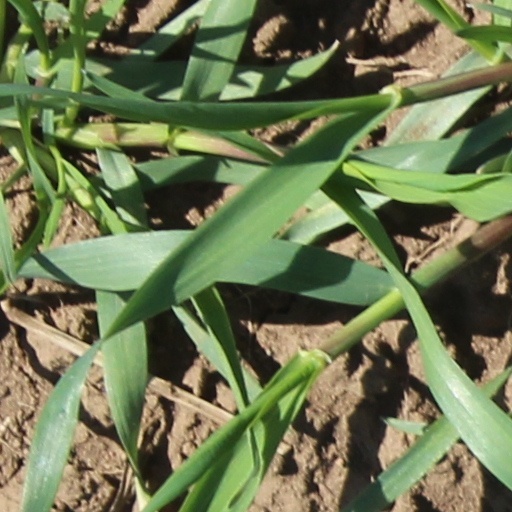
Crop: wheat